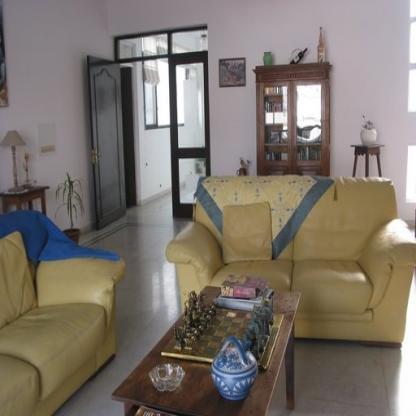
Scene: Indoor